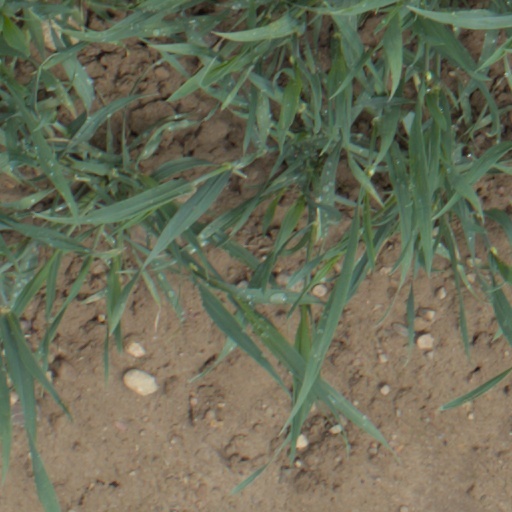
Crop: wheat